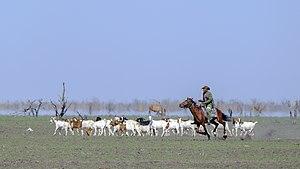
L'économie du Botswana pourrait facilement passer, sur le papier, pour un modèle de réussite économique sur le continent africain : bâtissant son avenir sur une administration démocratique, stable, compétente et peu corrompue, une gestion prudente et, bien sûr, un sous-sol riche en diamants et minéraux, ce pays enclavé, dont seules 5 % des terres conviennent à l'agriculture et qui lors de son indépendance en 1966 était l'un des 25 plus pauvres du monde, se classe désormais parmi les plus prospères du continent. De fait, il s'agit du seul pays au monde qui a pu lors de la période 1970-2000 afficher une croissance annuelle moyenne de près de 9 %.